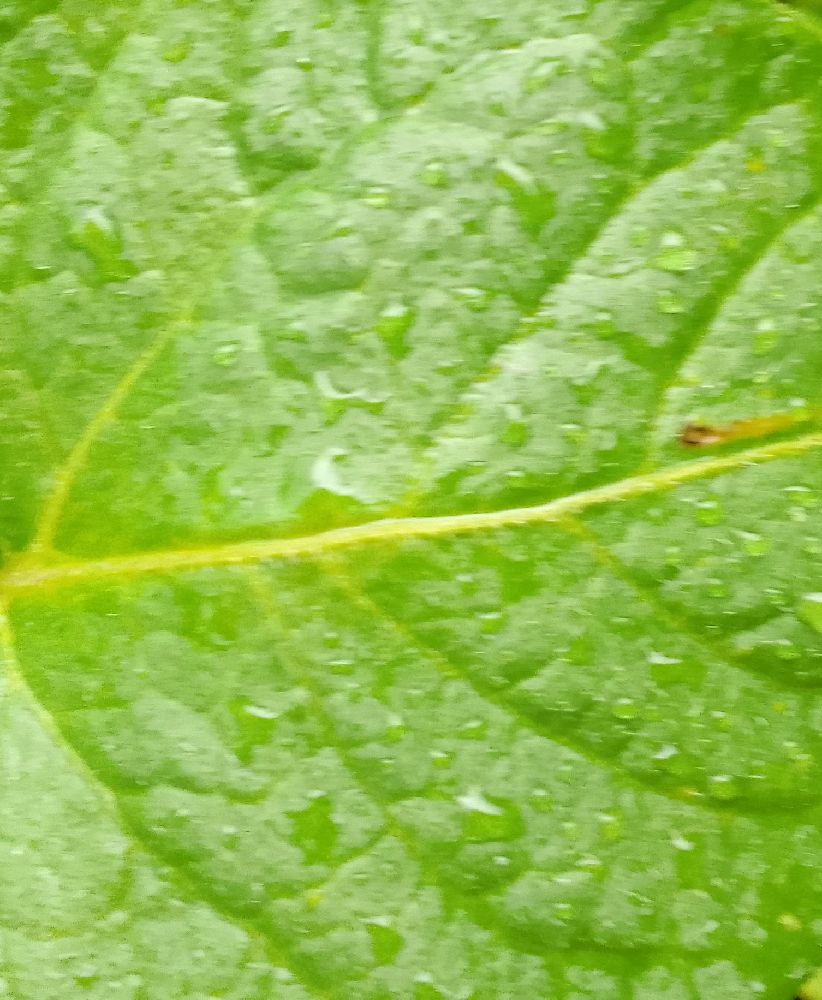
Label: Healthy